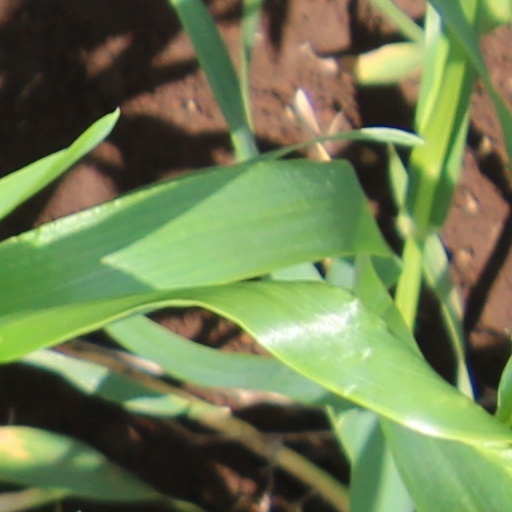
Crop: wheat